Kotayk Province

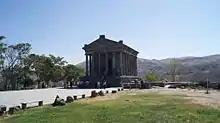
Garni Temple

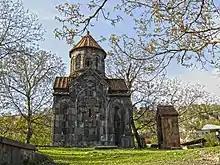
Mashtots Hayrapet Church

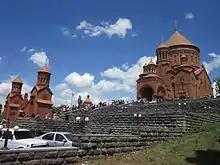
Surp Hovhannes church in Abovyan

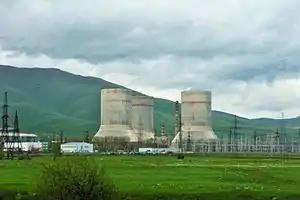
Hrazdan thermal power plant

The M-4 Motorway connects the province with the rest of Armenia. The local urban and rural settlements are connected to each other with a well-developed network of roads.